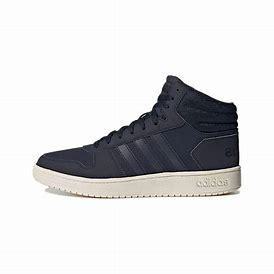
Brand: adidas
Model: neo Adidas NEO Hoops 2